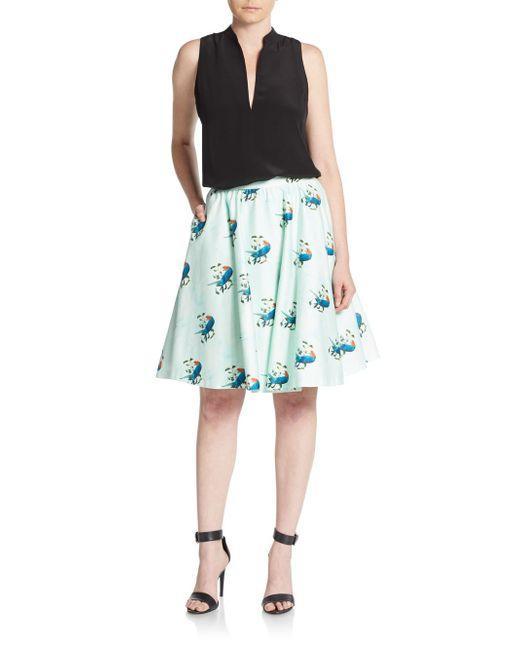
blau bedruckter Midi-Skaterrock, lässiger Rock